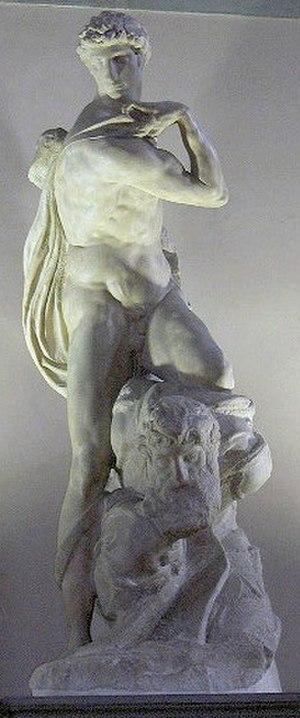
Amor Vincit Omnia généralement traduit par L'Amour victorieux est une œuvre peinte vers 1601-1602 par l'artiste italien Le Caravage, et exposée à la Gemäldegalerie de Berlin.